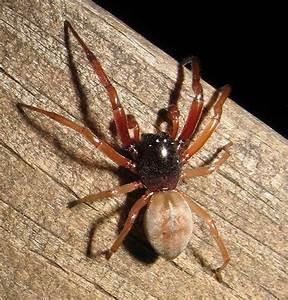
spider